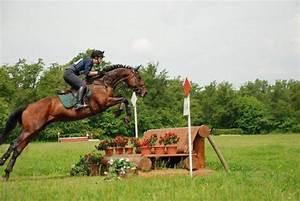
horse